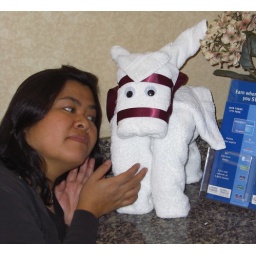
The elusive towel burro was spotted in Morris, Illinois this past weekend.